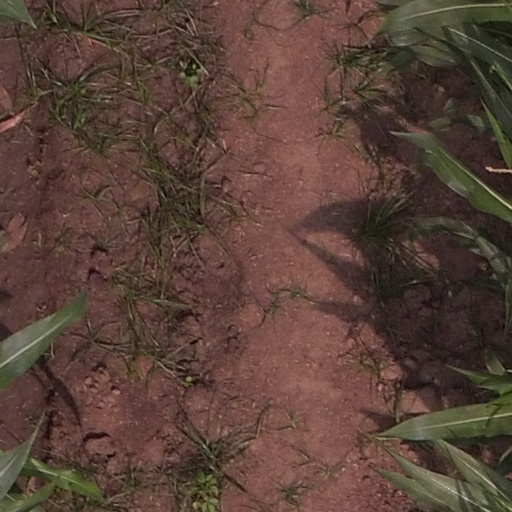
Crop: maize; corn